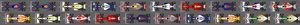
Le Grand Prix de Chine 2009, disputé sur le circuit international de Shanghai le 19 avril 2009, est la 806ᵉ épreuve du championnat du monde de Formule 1 courue depuis 1950 et la troisième manche du championnat 2009.